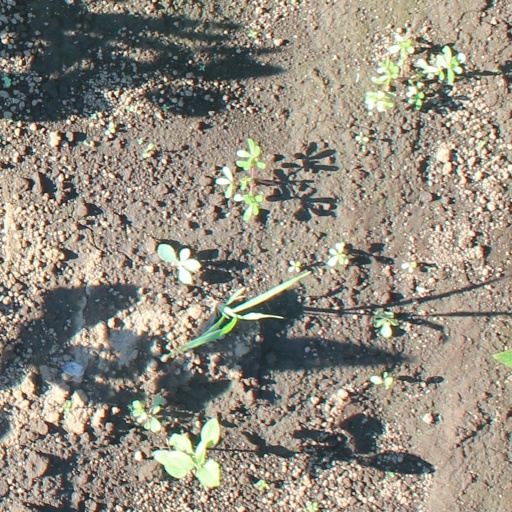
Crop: soybean